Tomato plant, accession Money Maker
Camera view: vertical (180 deg); turntable rotation: 90 degrees
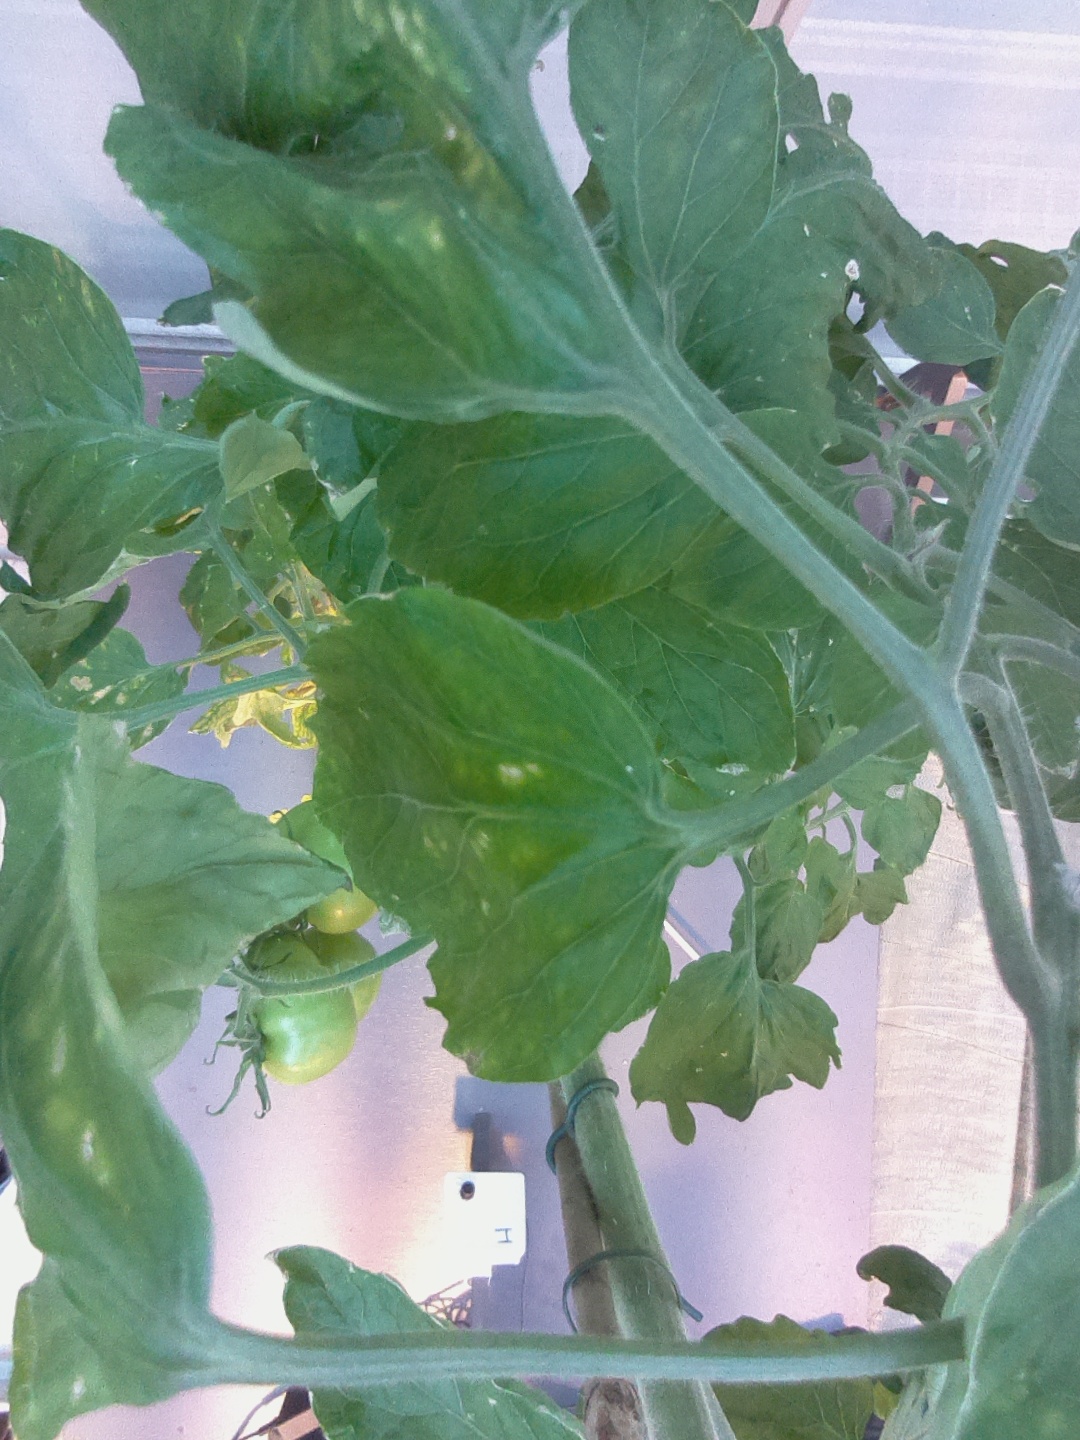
BBCH growth stage 76: 60%-70% of final fruit size